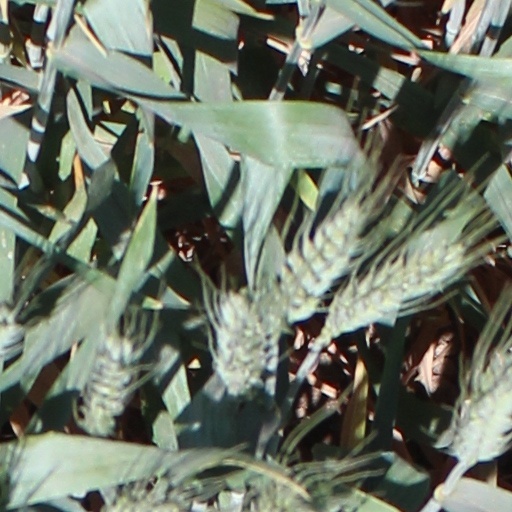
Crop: wheat